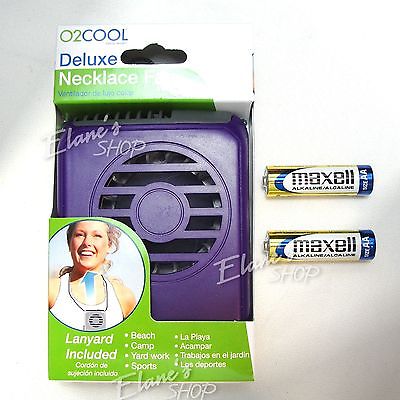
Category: fan